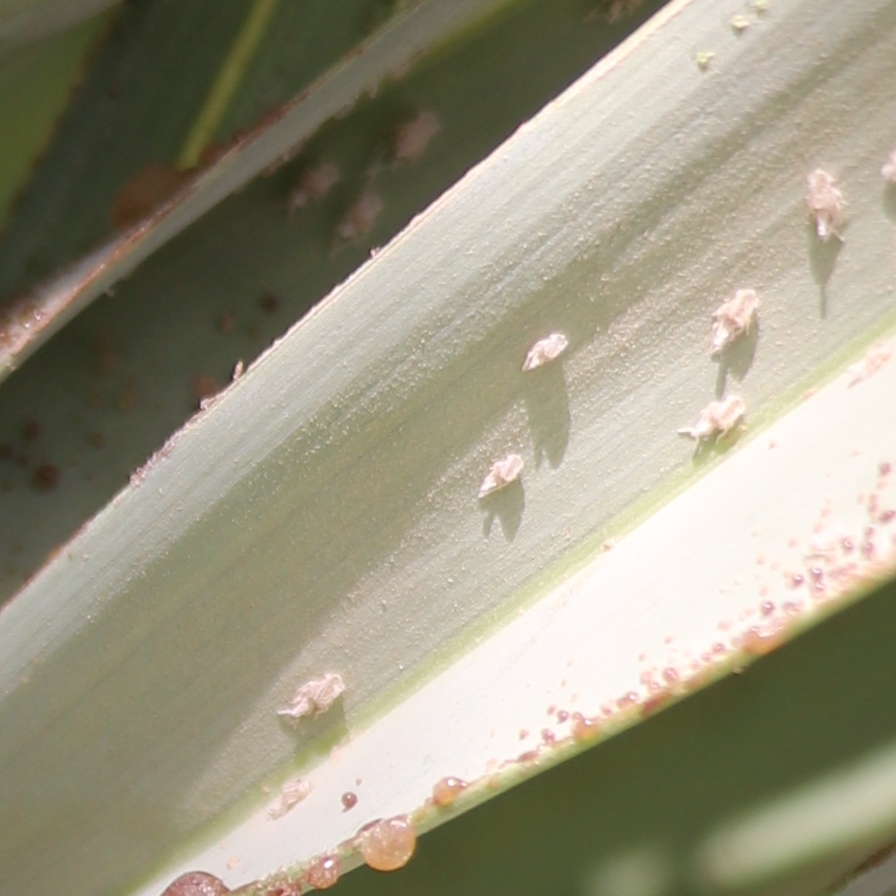
Label: Dubas